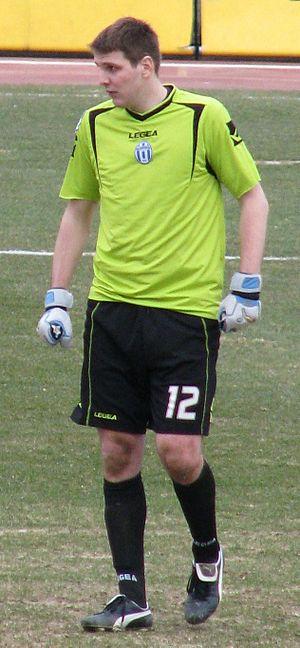
Ivan Kelava, né le 20 février 1988 à Zagreb, est un footballeur croate. Il évolue au poste de gardien de but sous le maillot du NK Inter Zaprešić.